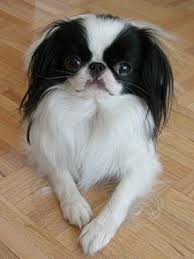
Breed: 249-n000106-Japanese_spaniel